Chera dynasty

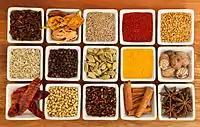
Indian Spices

Other major discoveries from central Tamil country include several silver portrait coins, such as one featuring a portrait with the Tamil-Brahmi legend "Makkotai" above it, found in the Krishna riverbed near Karur, and another with a portrait and the legend "Kuttuvan Kotai" above it. Both of these impure silver coins are tentatively dated to around the first century CE or slightly later. The reverse sides of both coins are blank. Impure silver coins bearing the Chera legends "Kollippurai"/"Kollipporai" and "Kol-Irumporai" have also been discovered at Karur. A silver coin depicting a person wearing a Roman-style bristled-crown helmet was also found in the Amaravati riverbed in Karur; its reverse side features a bow and arrow, the traditional symbol of the Chera family.